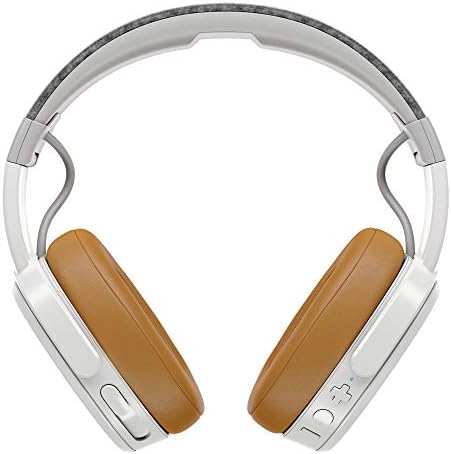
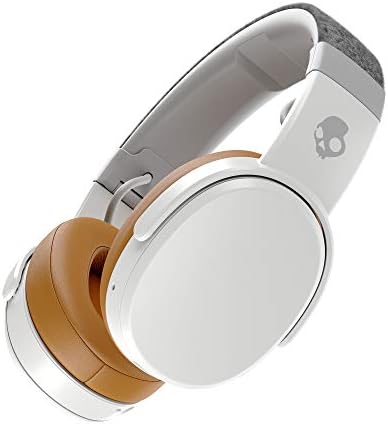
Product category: headphones
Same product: yes